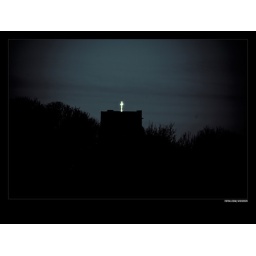
A church tower at night in Bristol